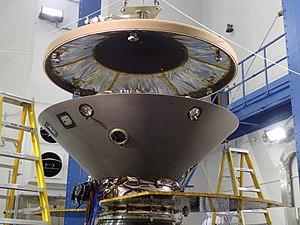
InSight est une mission d'exploration de la planète Mars développée par l'agence spatiale américaine, la NASA, et qui a décollé le 5 mai 2018 pour atterrir à la surface de la planète le 26 novembre 2018.